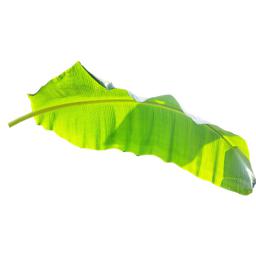
Label: MALBHOG LEAF